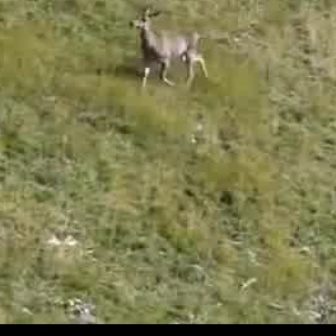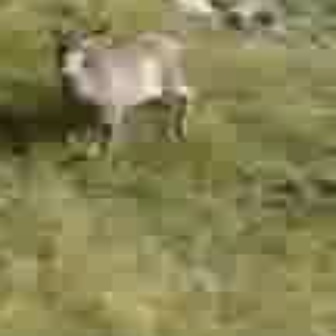
  Please identify the target specified by the bounding box [123,4,212,93] in the first image and locate it in the second image. Return the coordinates in [x_min,y_min,x_max,y_max] format.
Answer: [43,11,192,161]